Culture of Australia

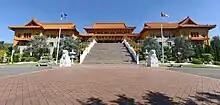
Nan Tien Temple, a Buddhist temple in Wollongong. Multicultural immigration has increased Australia's religious diversity.

While Australia has ubiquitous media coverage, the longest established part of that media is the Australian Broadcasting Corporation (ABC), the Federal Government owned and funded organisation offering national TV and radio coverage. The ABC, like the BBC in Britain, CBC in Canada, and PBS in the United States, is a non-commercial public service broadcaster, showing many BBC or ITV productions from Britain. The publicly funded Special Broadcasting Service (SBS) has a multicultural focus, broadcasting TV and radio programs in a variety of languages, as well as world news and documentary programming in English. SBS commenced as a commercial-free enterprise, but this changed in 2006 with the broadcasting of commercials between programs. In 2005, ABC and SBS accounted for 15.7% and 6.1% of the national ratings, respectively.